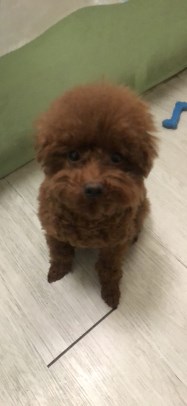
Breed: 7449-n000128-teddy